Dead Kansas

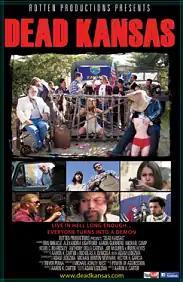
Movie Poster

Dead Kansas is a 2013 five-part webseries, written, directed, and produced by Aaron K. Carter.